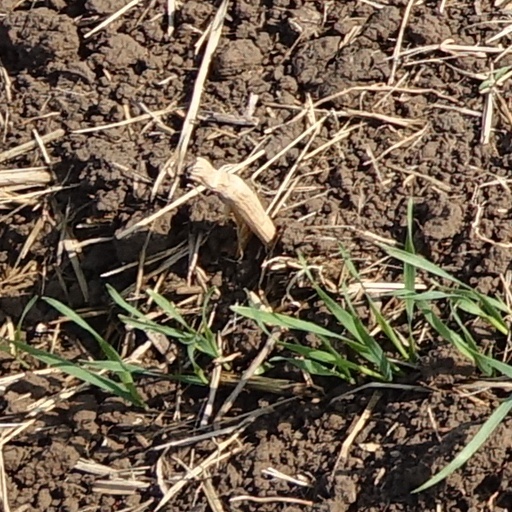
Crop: wheat